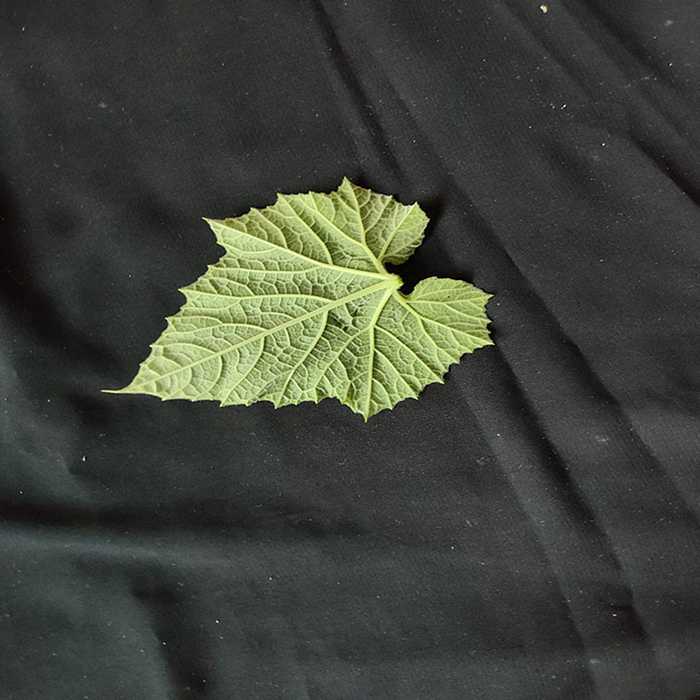
Plant: Bottle gourd
Label: Fresh leaf